Roger Clark (actor, born 1908)

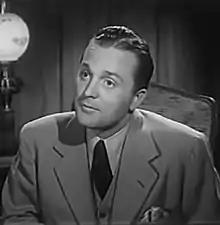
Clark in "Girls in Chains" (1943)

Roger Clark (born Wister Somers Clark; March 16, 1908 – October 13, 1978) was an American actor. He appeared in more than thirty films from 1941 to 1962.